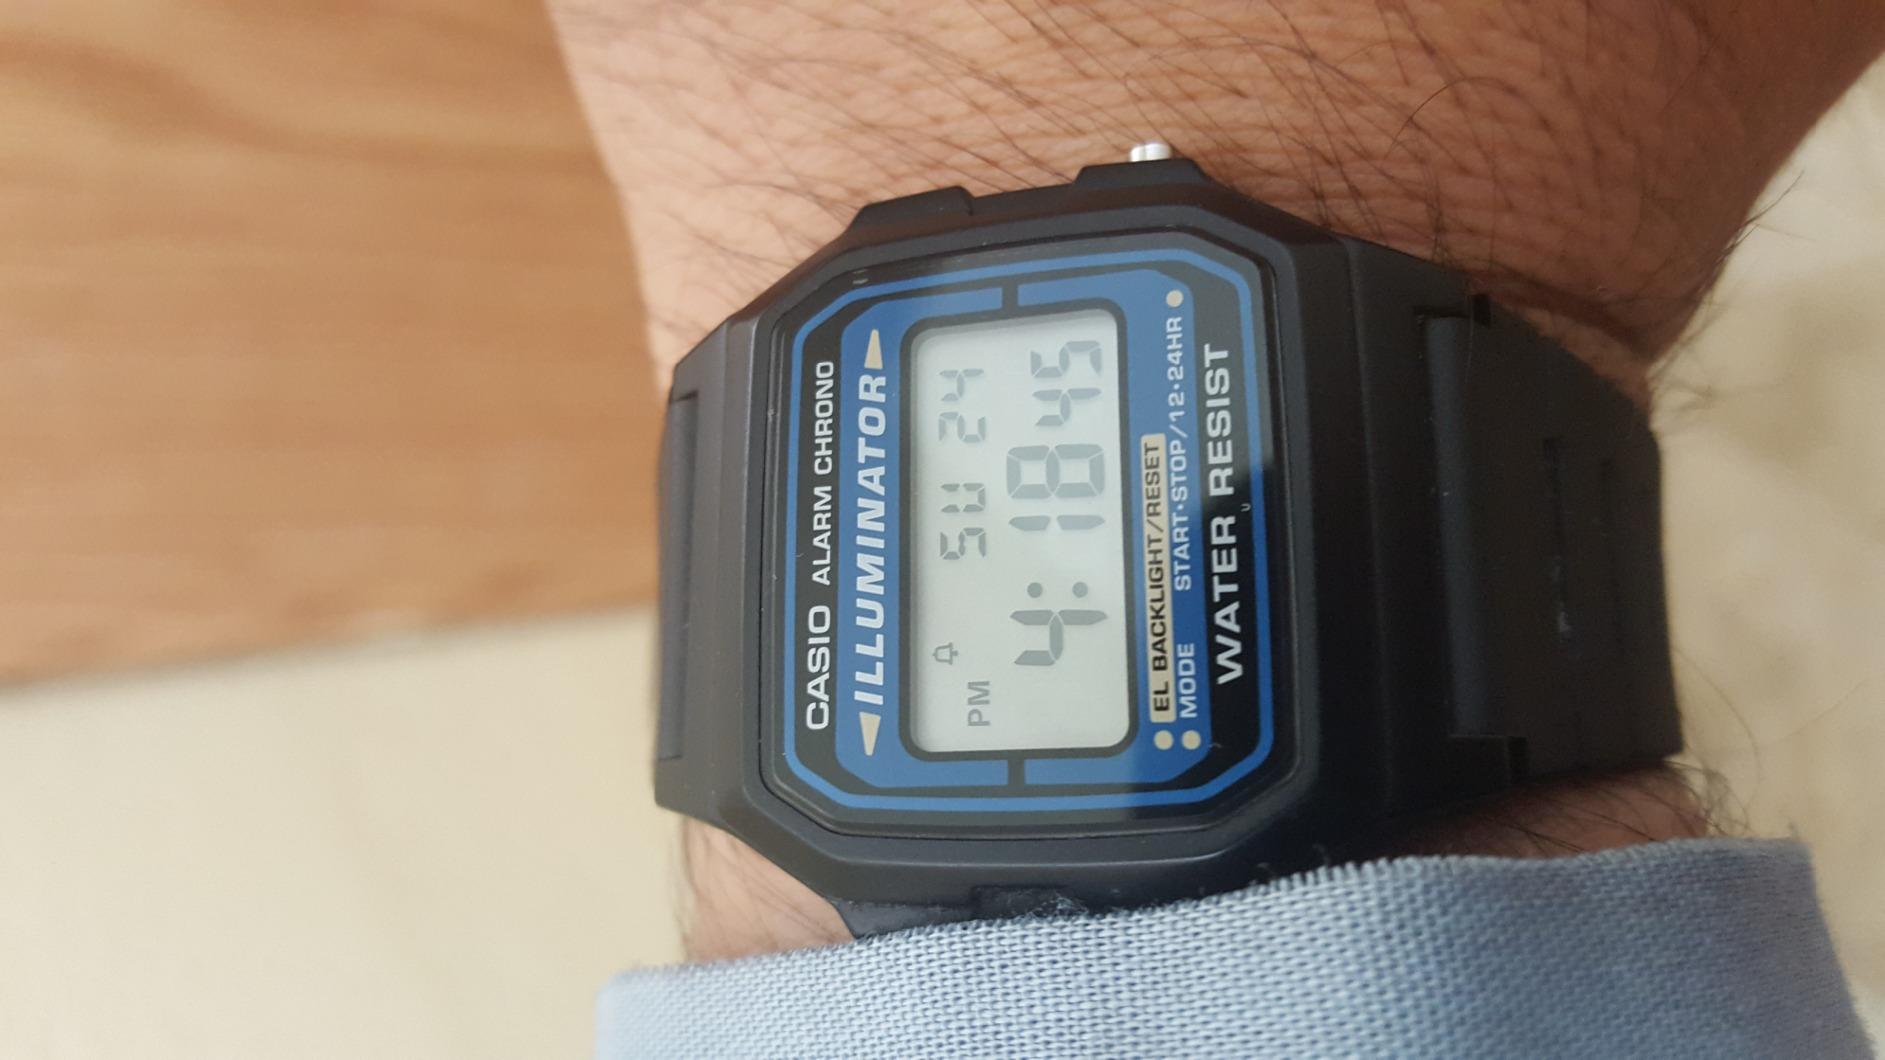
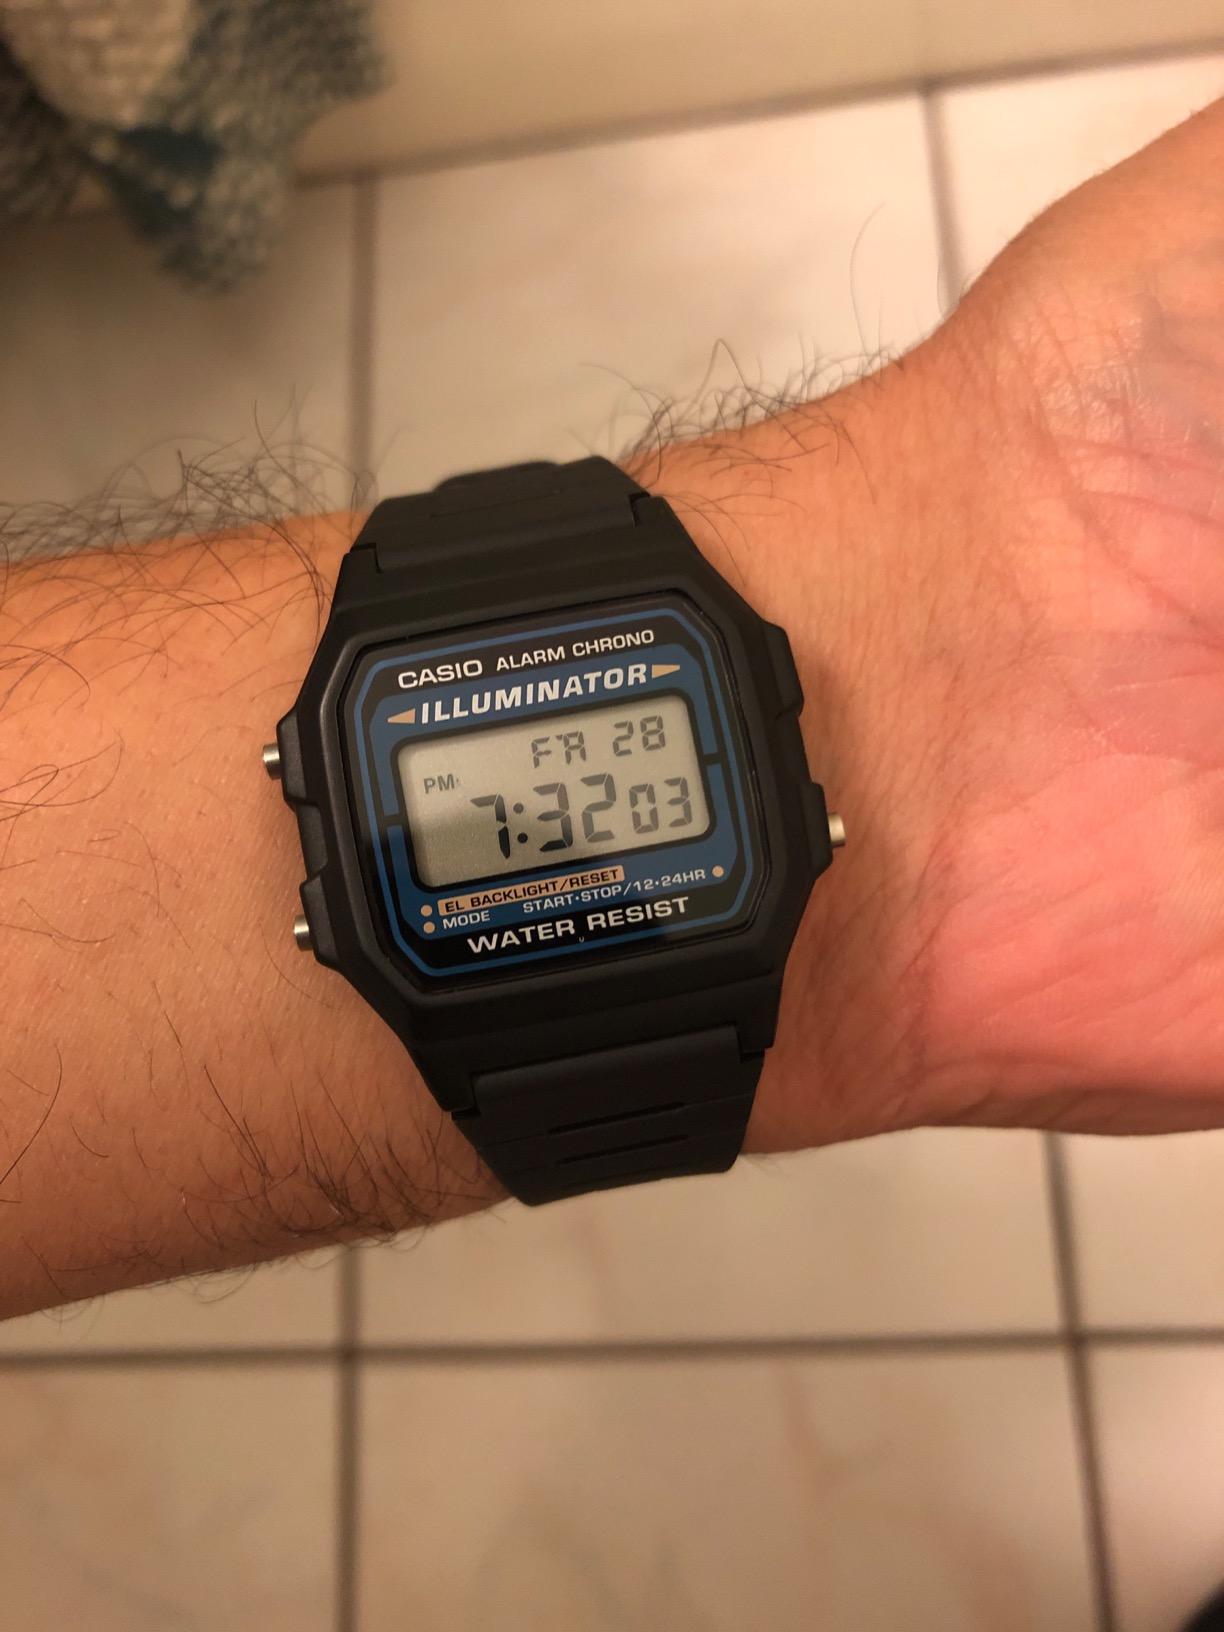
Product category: accessories_watch
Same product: yes